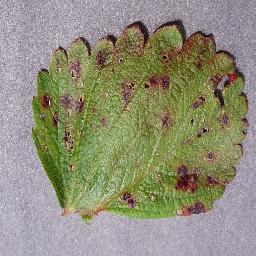
Label: Strawberry___Leaf_scorch